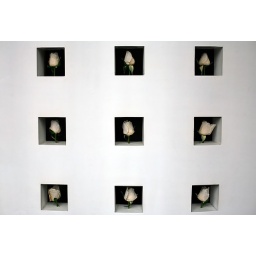
Caged white roses, in a shop window